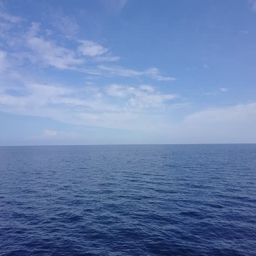
clouds and blue sky from a drone